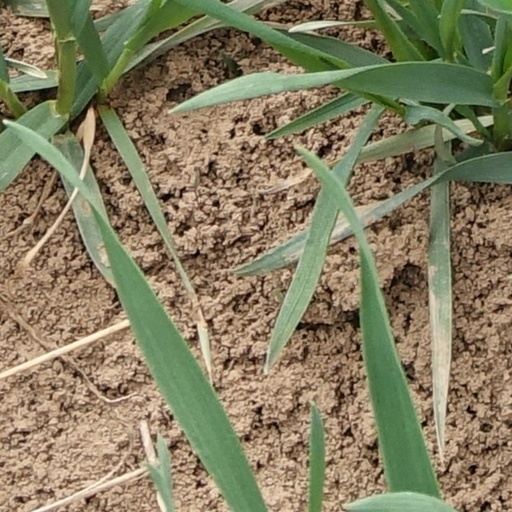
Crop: wheat